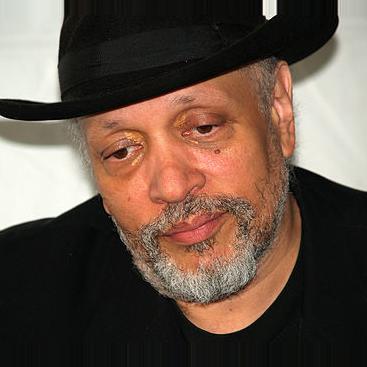
Age: 54